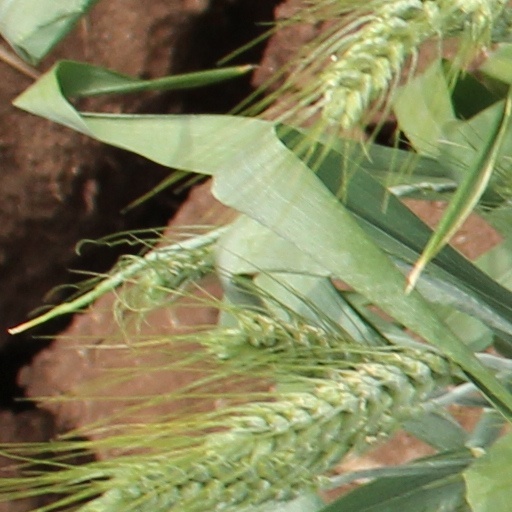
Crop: wheat